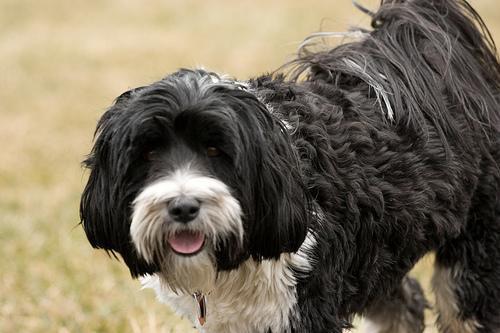
Tibetan_terrier